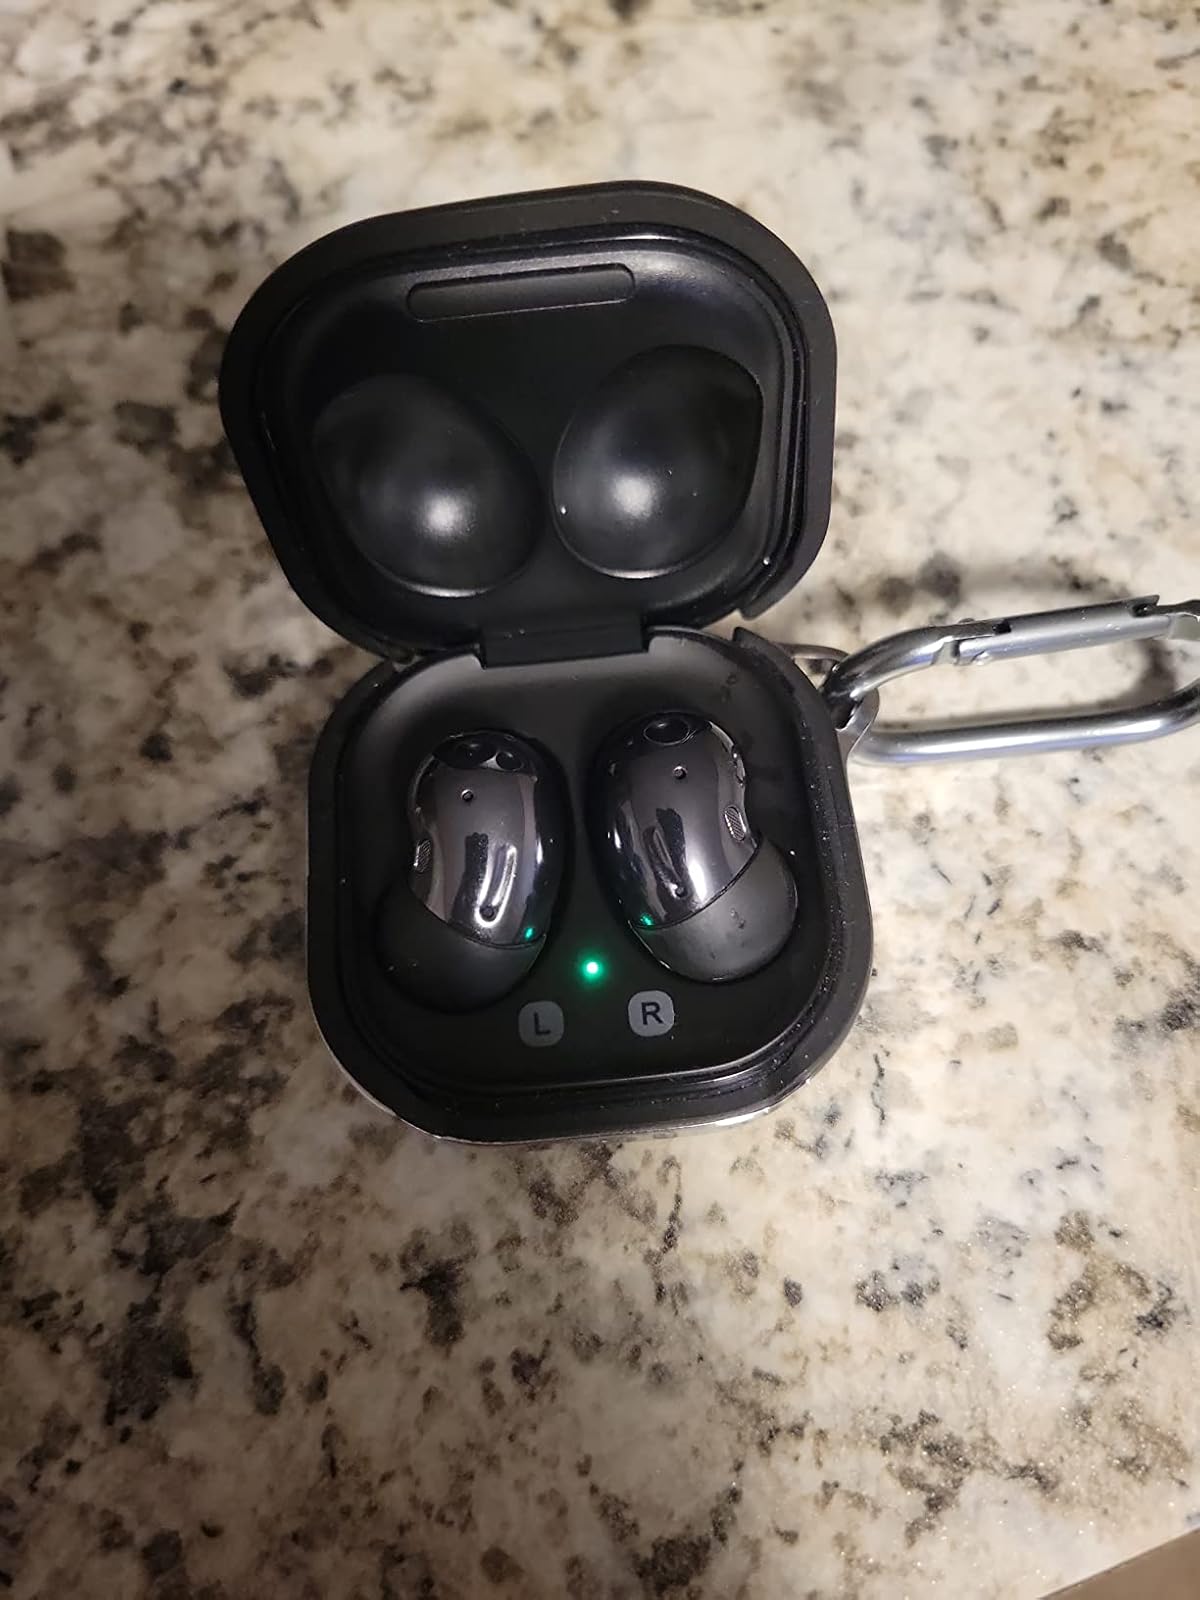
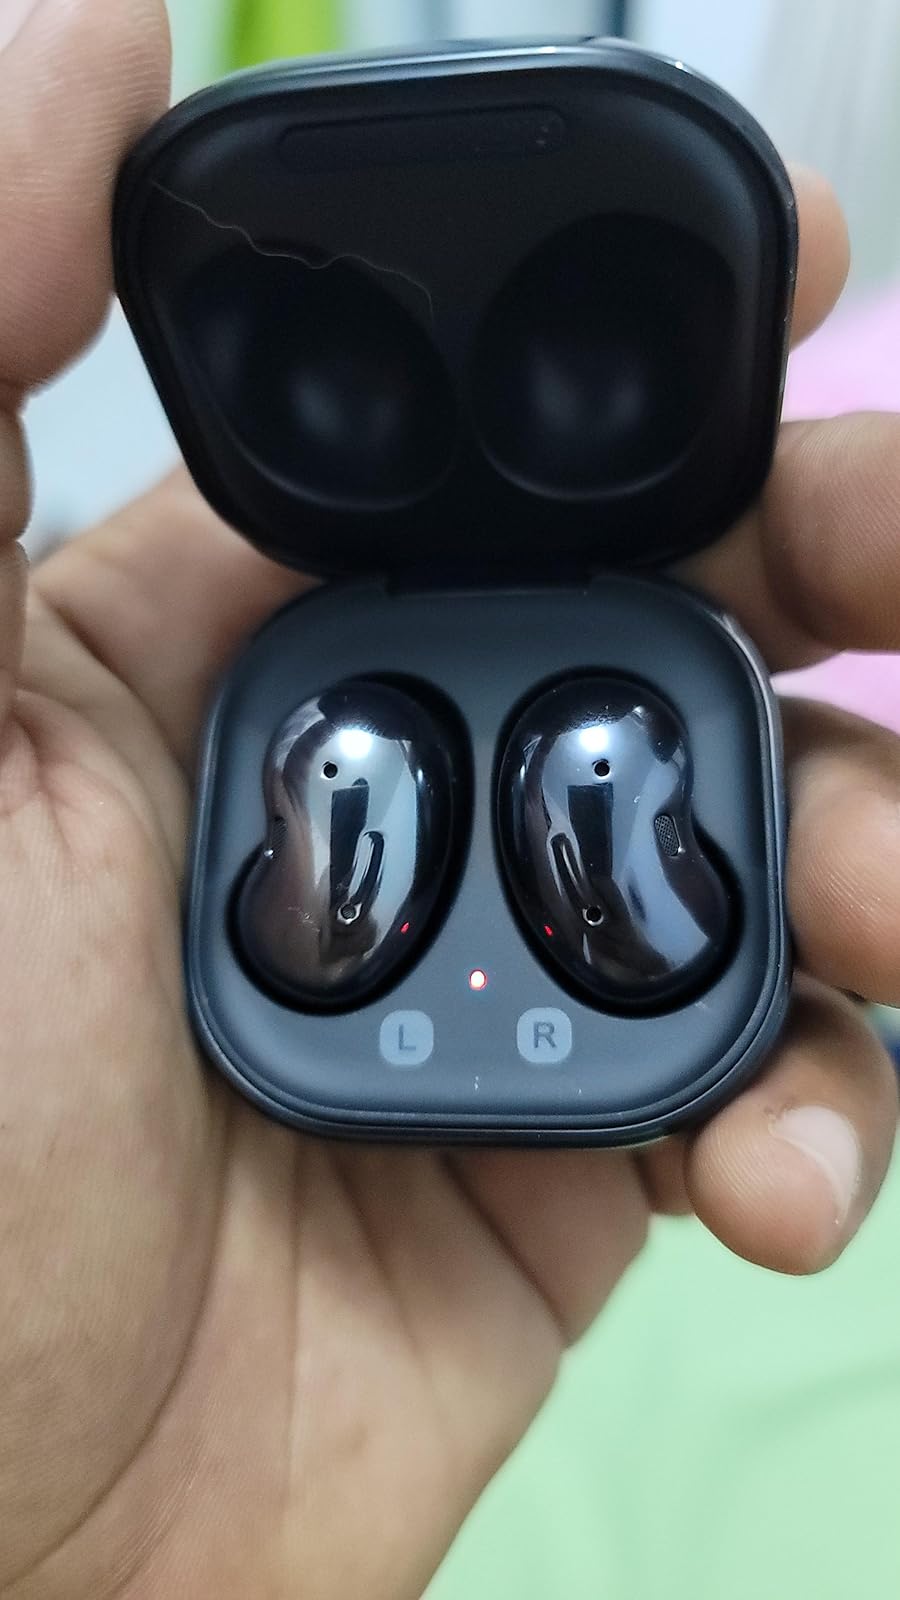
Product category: earbuds
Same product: yes